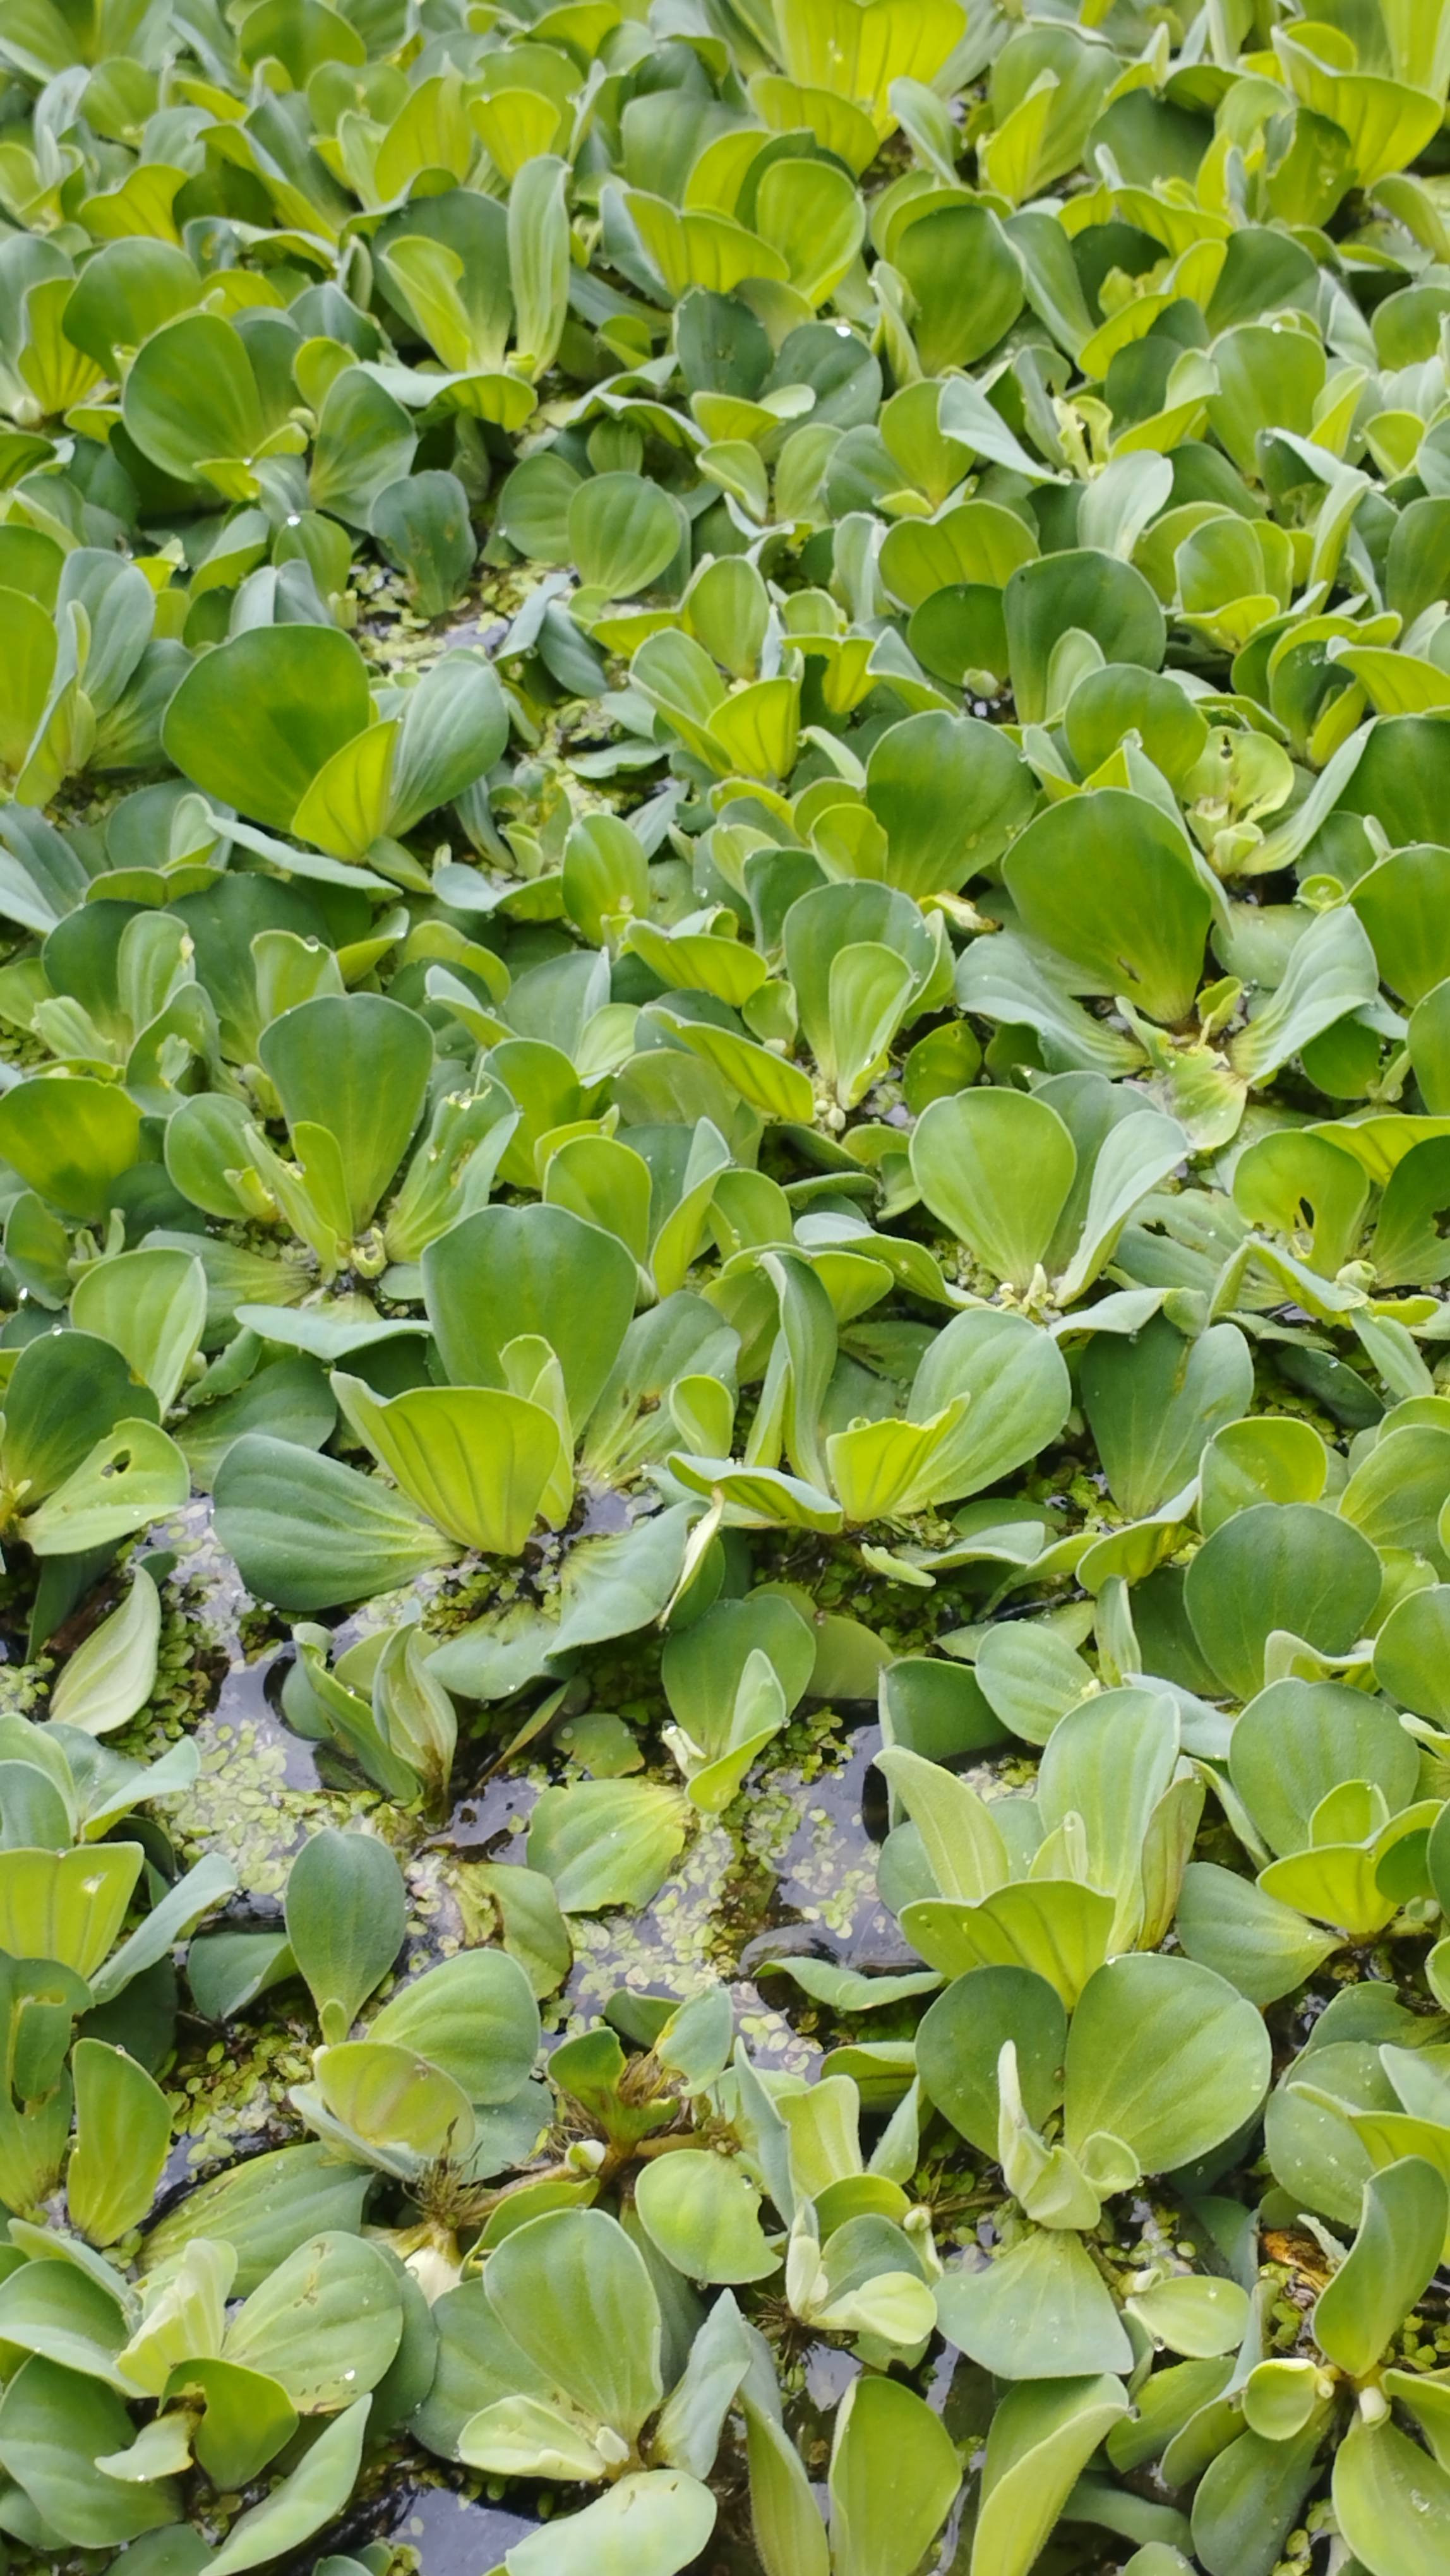
Species: Water Lettuce (Pistia stratiotes)